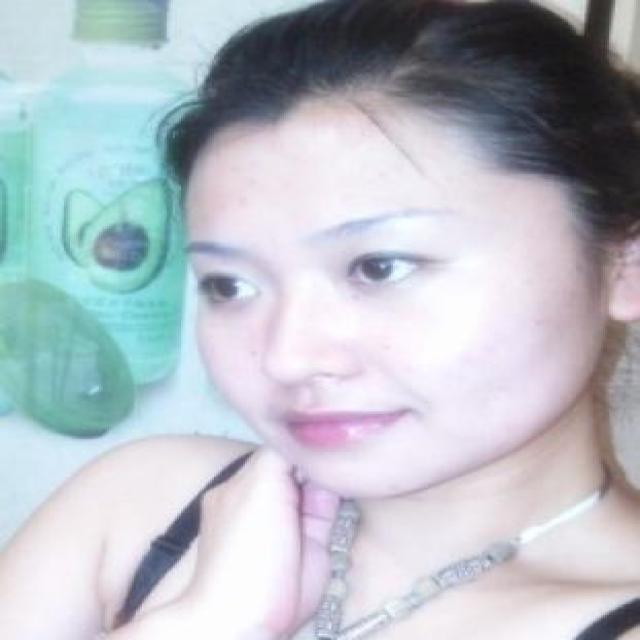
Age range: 21-44